Ningyo

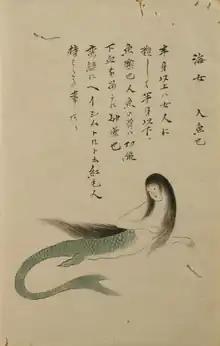
Kaijo (i.e. ningyo) 海女（人魚也）

A mid-18th century account of a ningyo sighting was recorded by samurai daimyo essayist Matsura Seizan, in his . It occurred in the early part of the Enkyō era (1744–1748), and his named sources were his own uncle Hongaku-in and aunt Kōshō-in. On their journey by sea from Hirado Domain en route to Edo, they encountered a "ningyo" around the Genkai Sea, in an area where no "ama" (female diving fishermen) could be expected to operate. It surfaced more than 10 "ken" (≈20 meters) ahead of the vessel, and at first, its lower half could not be seen, but its "guise was woman-like, with pale bluish hue, and light red hair which was long"; then it smiled and dove down, at which point the fish-like tail-end made its appearance, allowing the witnesses to determine it was a "ningyo".